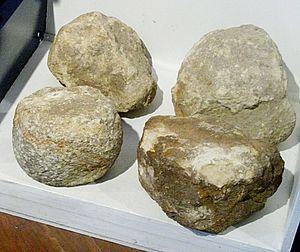
Le château de Bedford était un grand château médiéval situé à Bedford, en Angleterre.